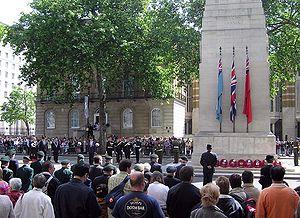
Le Cénotaphe est un mémorial situé dans le quartier du Whitehall à Londres. Il s'agissait à l'origine d'une structure temporaire érigée pour un défilé de la paix à la fin de la Première Guerre mondiale, mais à la suite d'un élan de patriotisme il fut remplacé par une structure permanente et désigné par le Royaume-Uni comme mémorial officiel de la guerre. Imaginée par Sir Edwin Lutyens, la structure permanente fut construite en pierre de Portland entre 1919 et 1920 par la firme Holland, Hannen & Cubitts à la place du cénotaphe temporaire en bois et plâtre. Une commémoration a lieu chaque année sur le site lors du Remembrance Sunday, le dimanche le plus proche du 11 novembre. Des copies de ce cénotaphe existent ailleurs au Royaume-Uni, au Canada, en Nouvelle-Zélande, aux Bermudes et à Hong Kong.